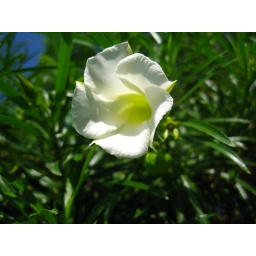
White flower on a plant in the neighbourhood